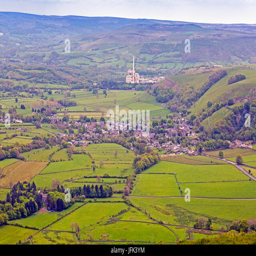
village and the cement works from the summit